Sommen

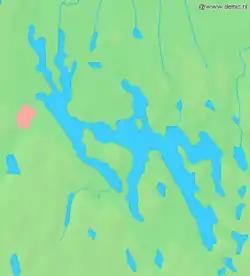
Map, the city of Tranås is marked in red

Sommen is a lake in the South Swedish highlands lying across the border of the provinces of Östergötland and Småland. Situated about 147 metres above mean sea level, the lake has an area of and has a maximum depth of 60 metres. The lake is shared between the administrative kommunes of Ydre, Kinda, Boxholm and Tranås and the area around it is sparsely populated.